2004 Hong Kong legislative election

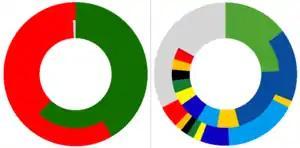
Ring charts of the election results showing popular vote against seats won, coloured in green (Pro-democracy camp) and red (Pro-Beijing camp) on the left and the party colours on the right. Seats won in the election (outer ring) against number of votes (inner ring).

Voting system: Party-list proportional representation with largest remainder method and Hare quota.